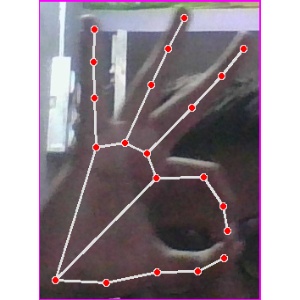
अक्षर: ण